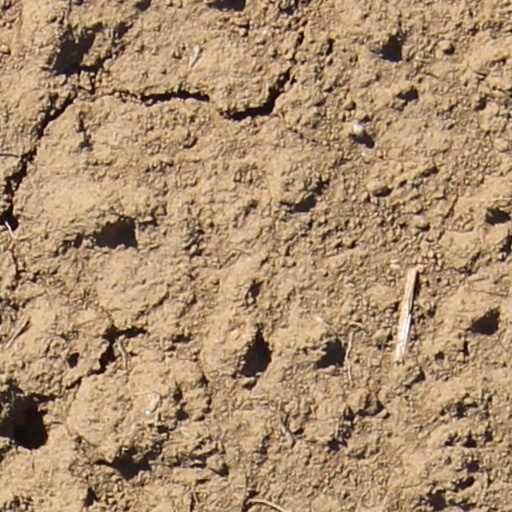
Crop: wheat